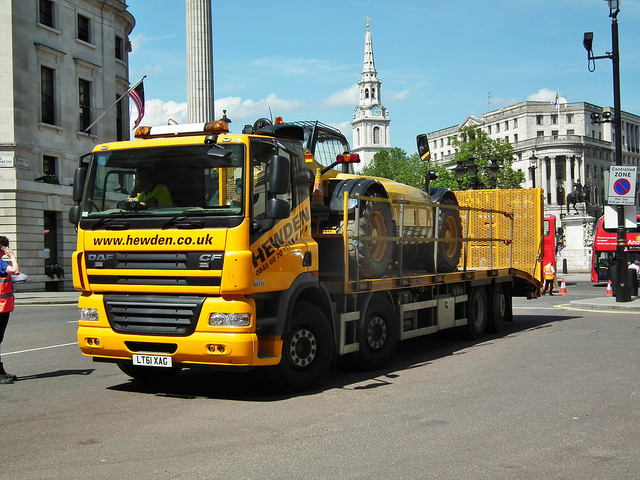
user: Given an image and a question. Answer the question in a short answer. Question: What kind of truck is that? Short Answer:
assistant: tow